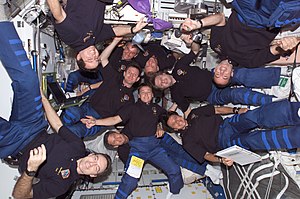
Astronaut / Den Internationale Rumstation
Gruppebillede af besætningerne Ekspedition 4 , Ekspedition 5 og STS-111.
En astronaut er en person der tager på rumfart, eller i hvert fald har gjort en karriere ud af at gøre sig klar til at tage på rumfart. Det er i princippet mulig at blive astronaut, hvis man er statsborger i et land, der er tilknyttet en rumfartsorganisation, f.eks. det europæiske ESA, USA's NASA eller de russiske, kinesiske, indiske eller japanske rumfartsorganisationer.